Francisco Javier Venegas

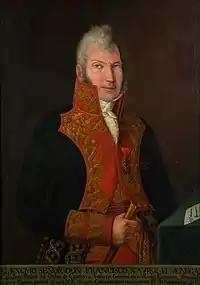
Venegas as Viceroy

Two days after Venegas took office, Father Miguel Hidalgo y Costilla delivered the Grito de Dolores (the Cry from Dolores) and rose in rebellion. Venegas recognized that this was not a minor disturbance. He quickly had recourse to the army to suppress the rebels. The capital was left without a garrison in order to increase the number of troops in the field. He ordered the clergy to preach against them.